Structure of the United States Army

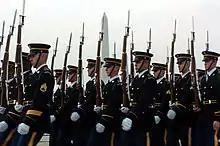
The United States Army Drill Team

The structure of the United States Army is complex, and can be interpreted in several different ways: active/reserve, operational/administrative, and branches/functional areas.